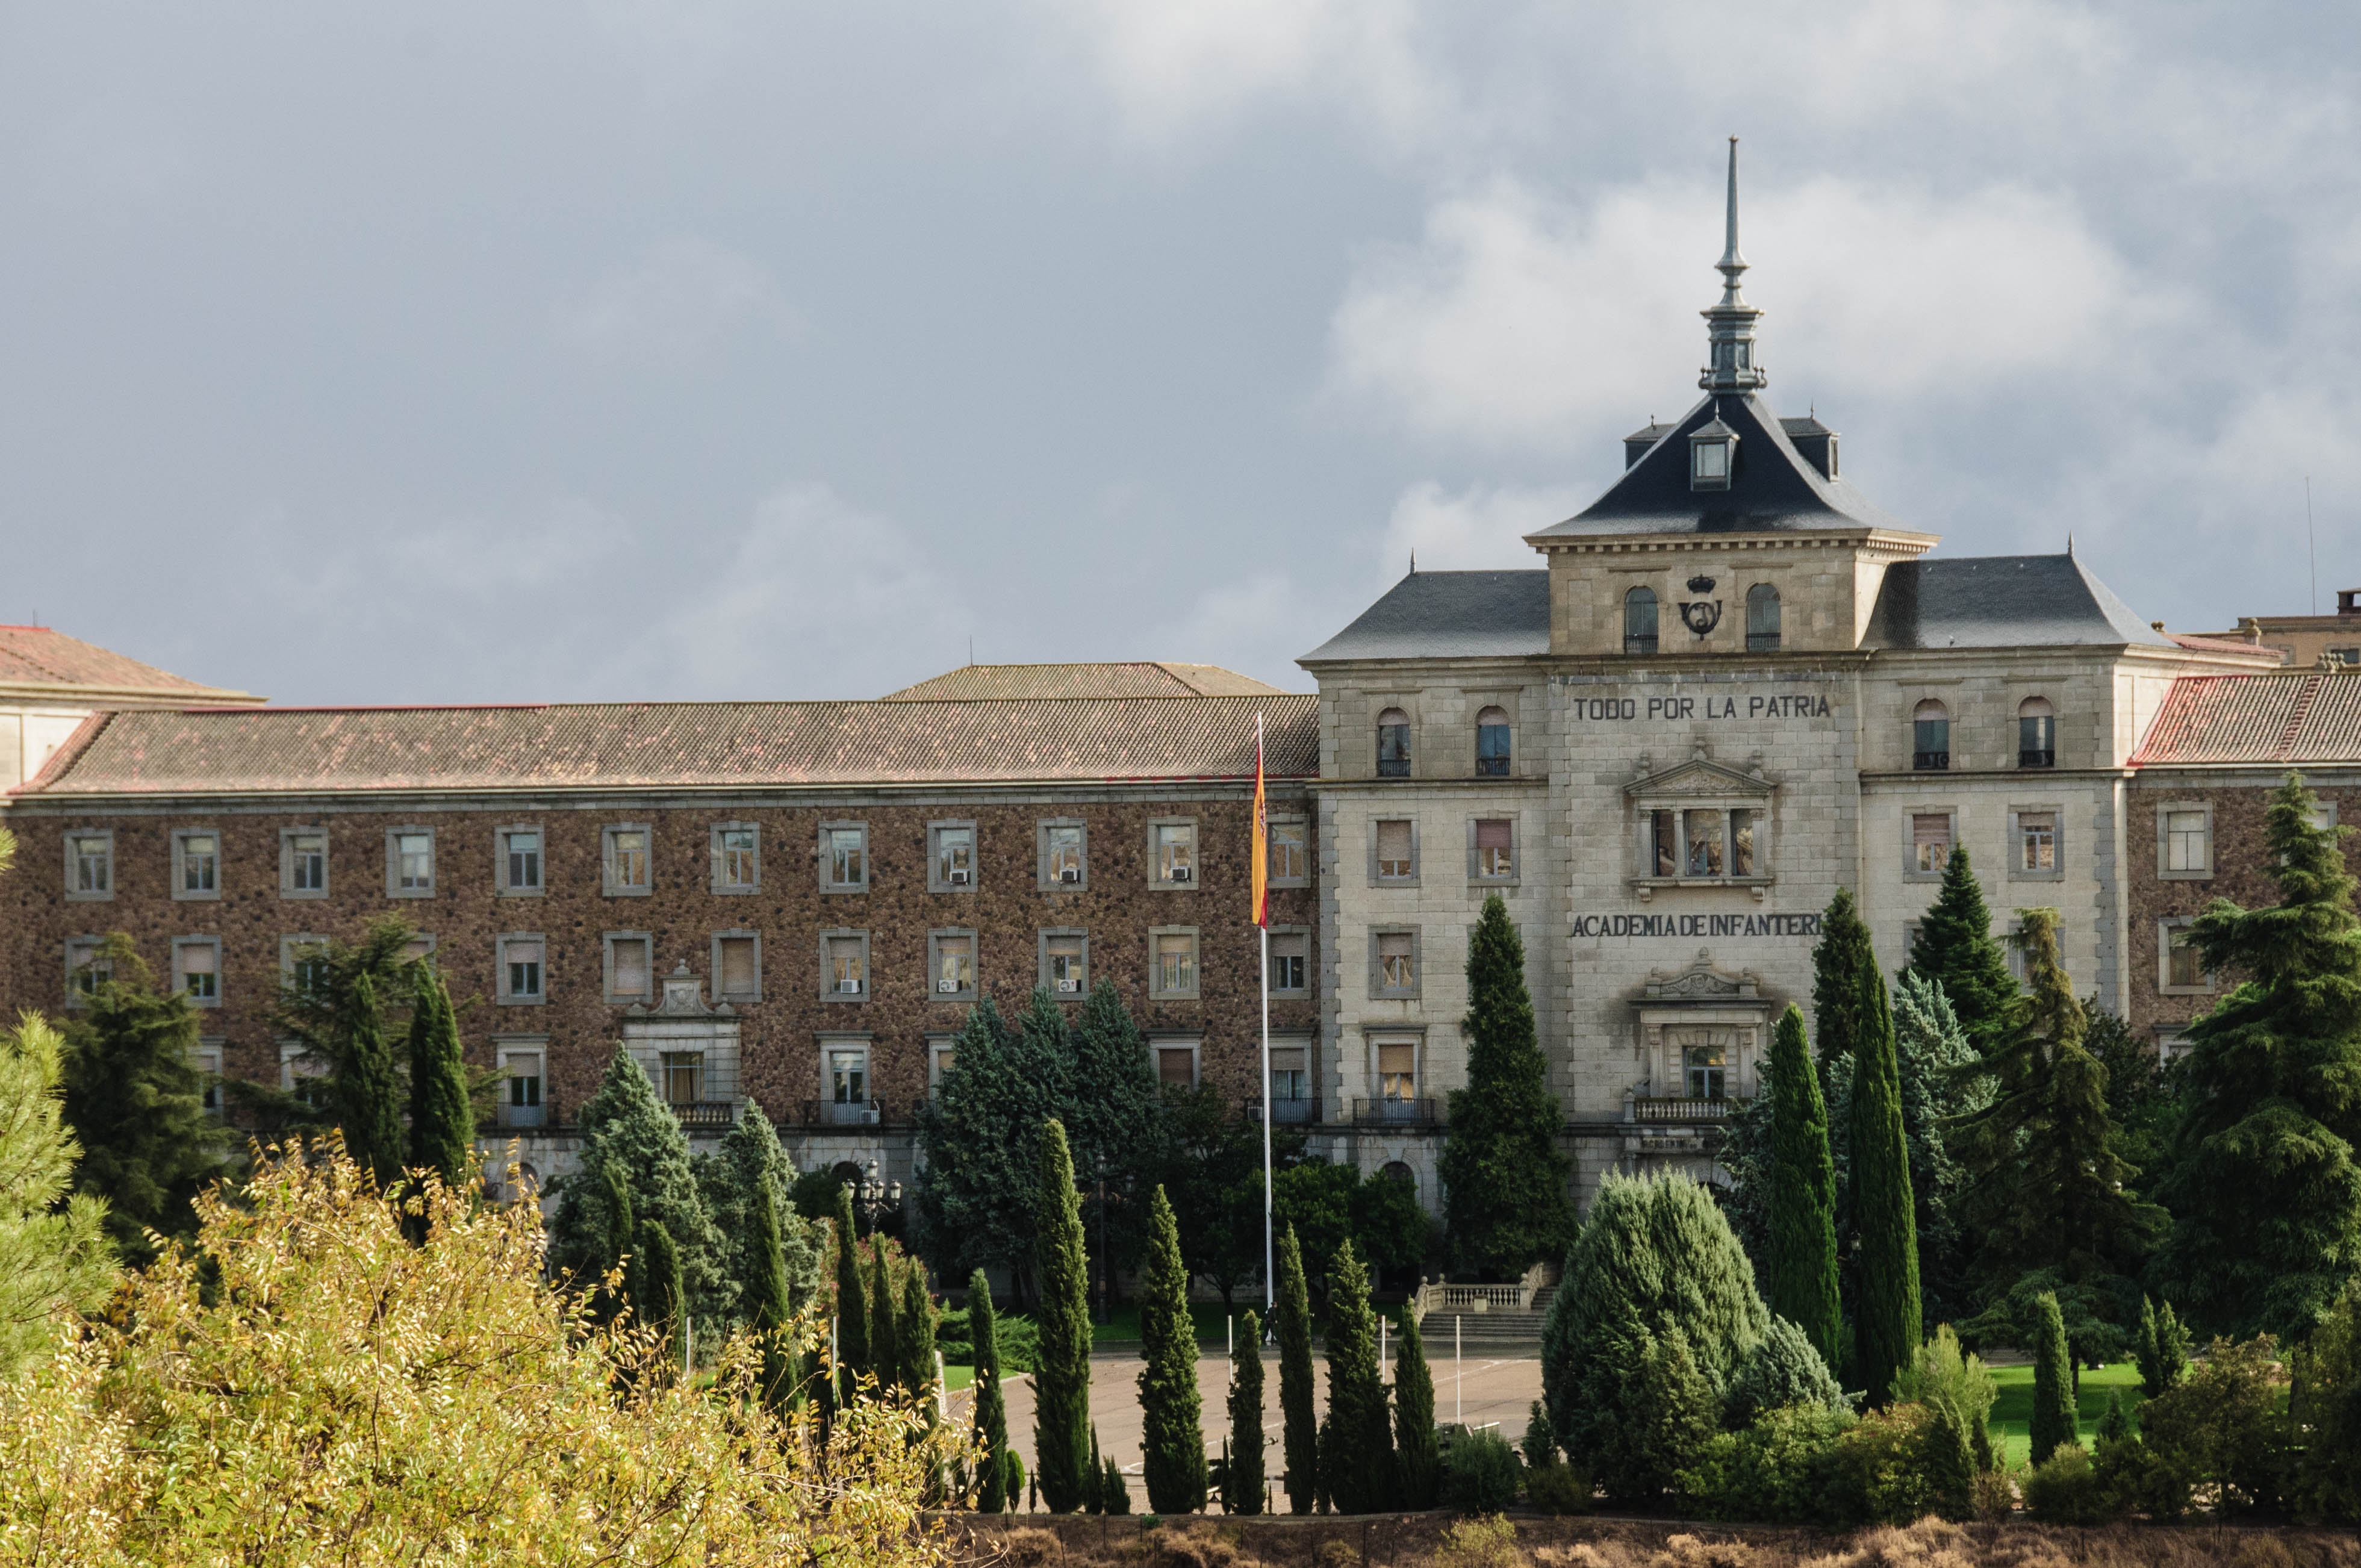
architecture, town, building, chateau, palace, old, landmark, tourism, place of worship, spain, monastery, estate, toledo, barracks